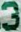
Number: 3